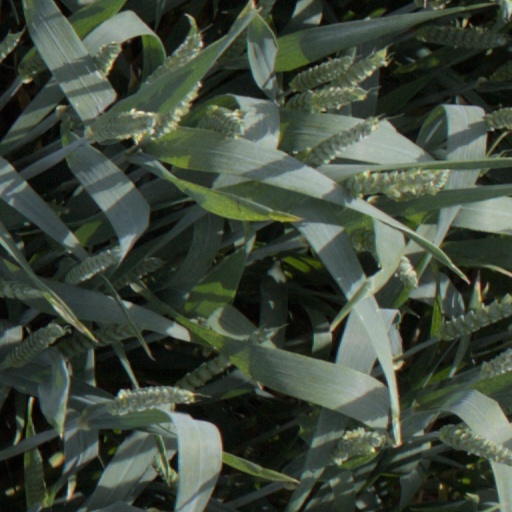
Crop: wheat